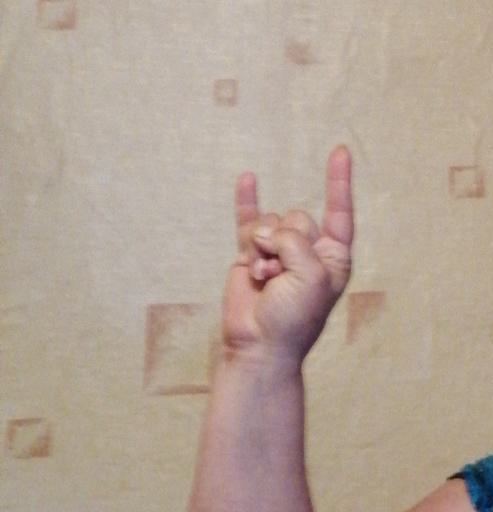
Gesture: rock